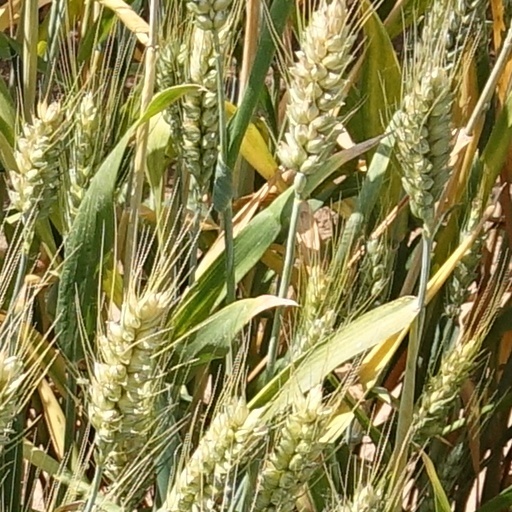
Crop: wheat